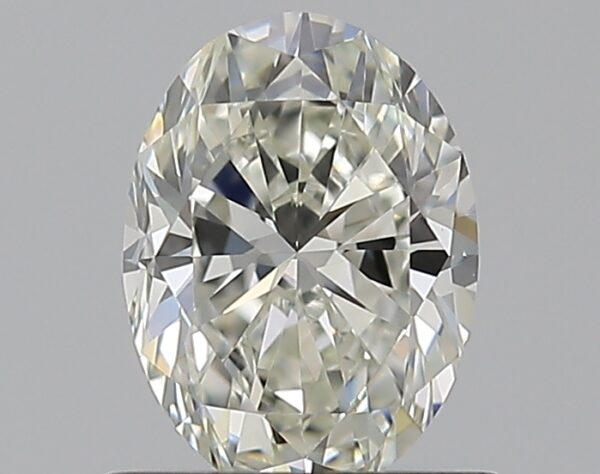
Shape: oval
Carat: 0.72
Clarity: VVS2
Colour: J
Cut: VG
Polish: EX
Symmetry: GD
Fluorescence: F
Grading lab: GIA
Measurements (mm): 6.72 x 4.9 x 3.22